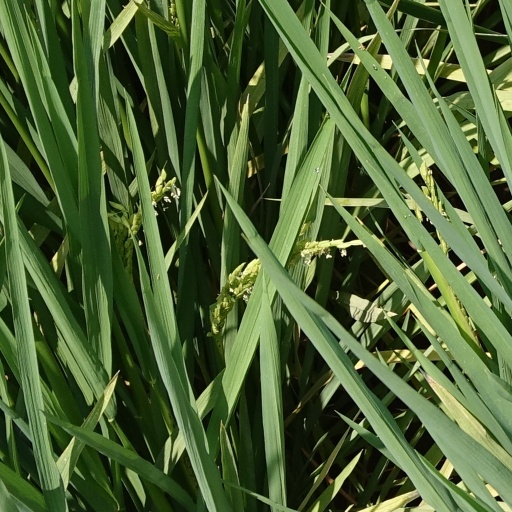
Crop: rice